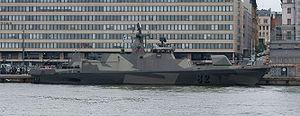
Les navires d’attaque rapide sont des navires de guerre petits, rapides, agiles et offensifs ; qui sont armés de missiles anti-navires, armes à feu ou de torpilles. Ils sont généralement utilisés à proximité de la terre car ni leur tenue en mer, ni leur capacité d’emport de munitions défensives, ne leur permettent de survivre dans des eaux lointaines. Ils pèsent généralement de 50 à 400 tonnes et peuvent atteindre une vitesse de 25 à 50 nœuds.